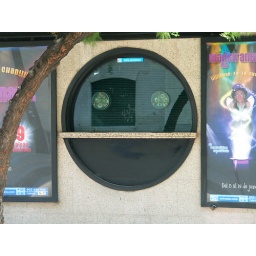
Rostro en taquilla / Face in box office